Kaunissaari

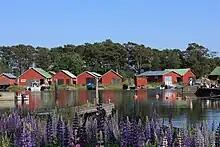
The fishing village of Kaunissaari

Kaunissaari forms part of an esker that juts out into the Gulf of Finland. The soil also has a glacial till on the west side of the ridge formation. The trees are mainly pines; the southern part of the island has culturally influenced, lush vegetation, and much deciduous trees. Sand beaches are located on the north and east side of the island. At the southern end of Kaunissaari is a fishing village, the oldest buildings of which are from the 19th century, although the earliest records of Kaunissaari's settlement date from the 1560s. Of these, the old fishing village and the island's sandy beaches make the island a popular excursion destination, which is why Kaunissaari is the most popular seaside tourist destination in Kymenlaakso and the most versatile archipelago destination in terms of service equipment. Tourists and villagers in Kaunissaari are served by a retail store, restaurant and café opened in the 1980s and an archipelago museum, which presents the local history of the island. Kaunissaari holiday village offers accommodation in log cabins, and the old school building can also be rented for small groups. The current guest marina was built in the early 1990s because the old one became congested due to tourism.